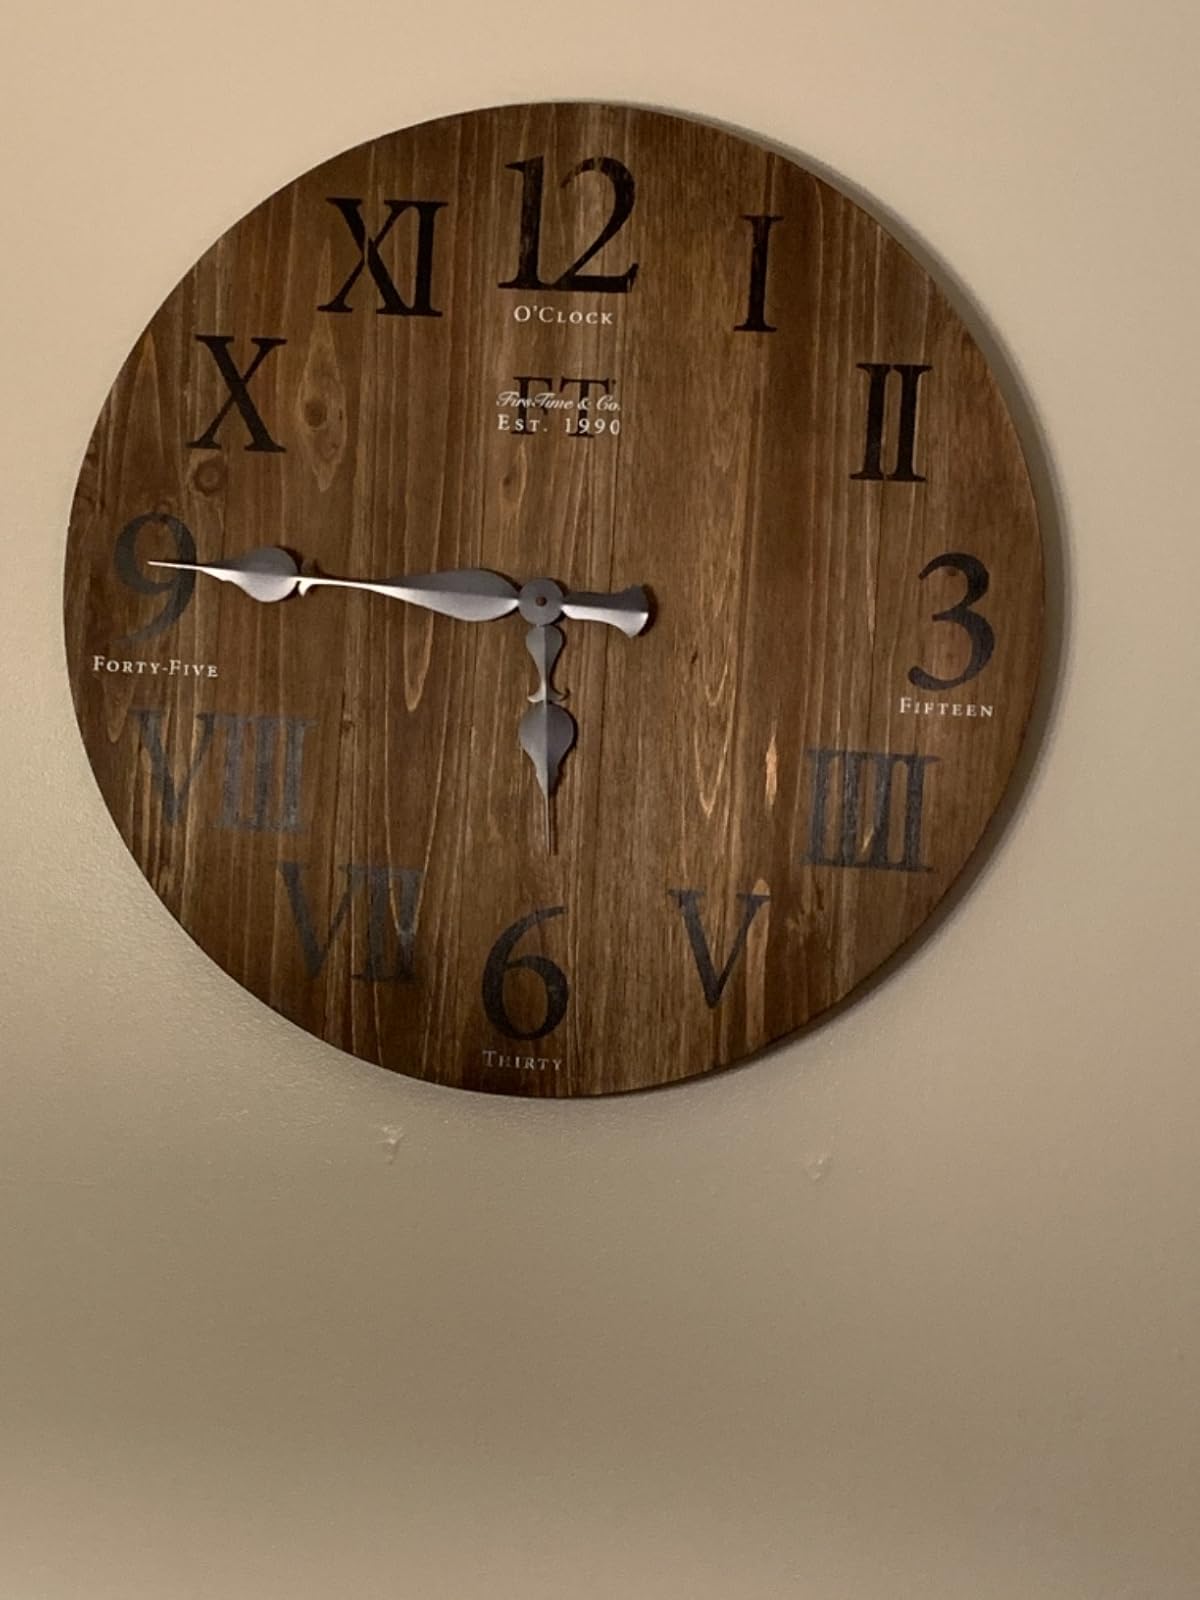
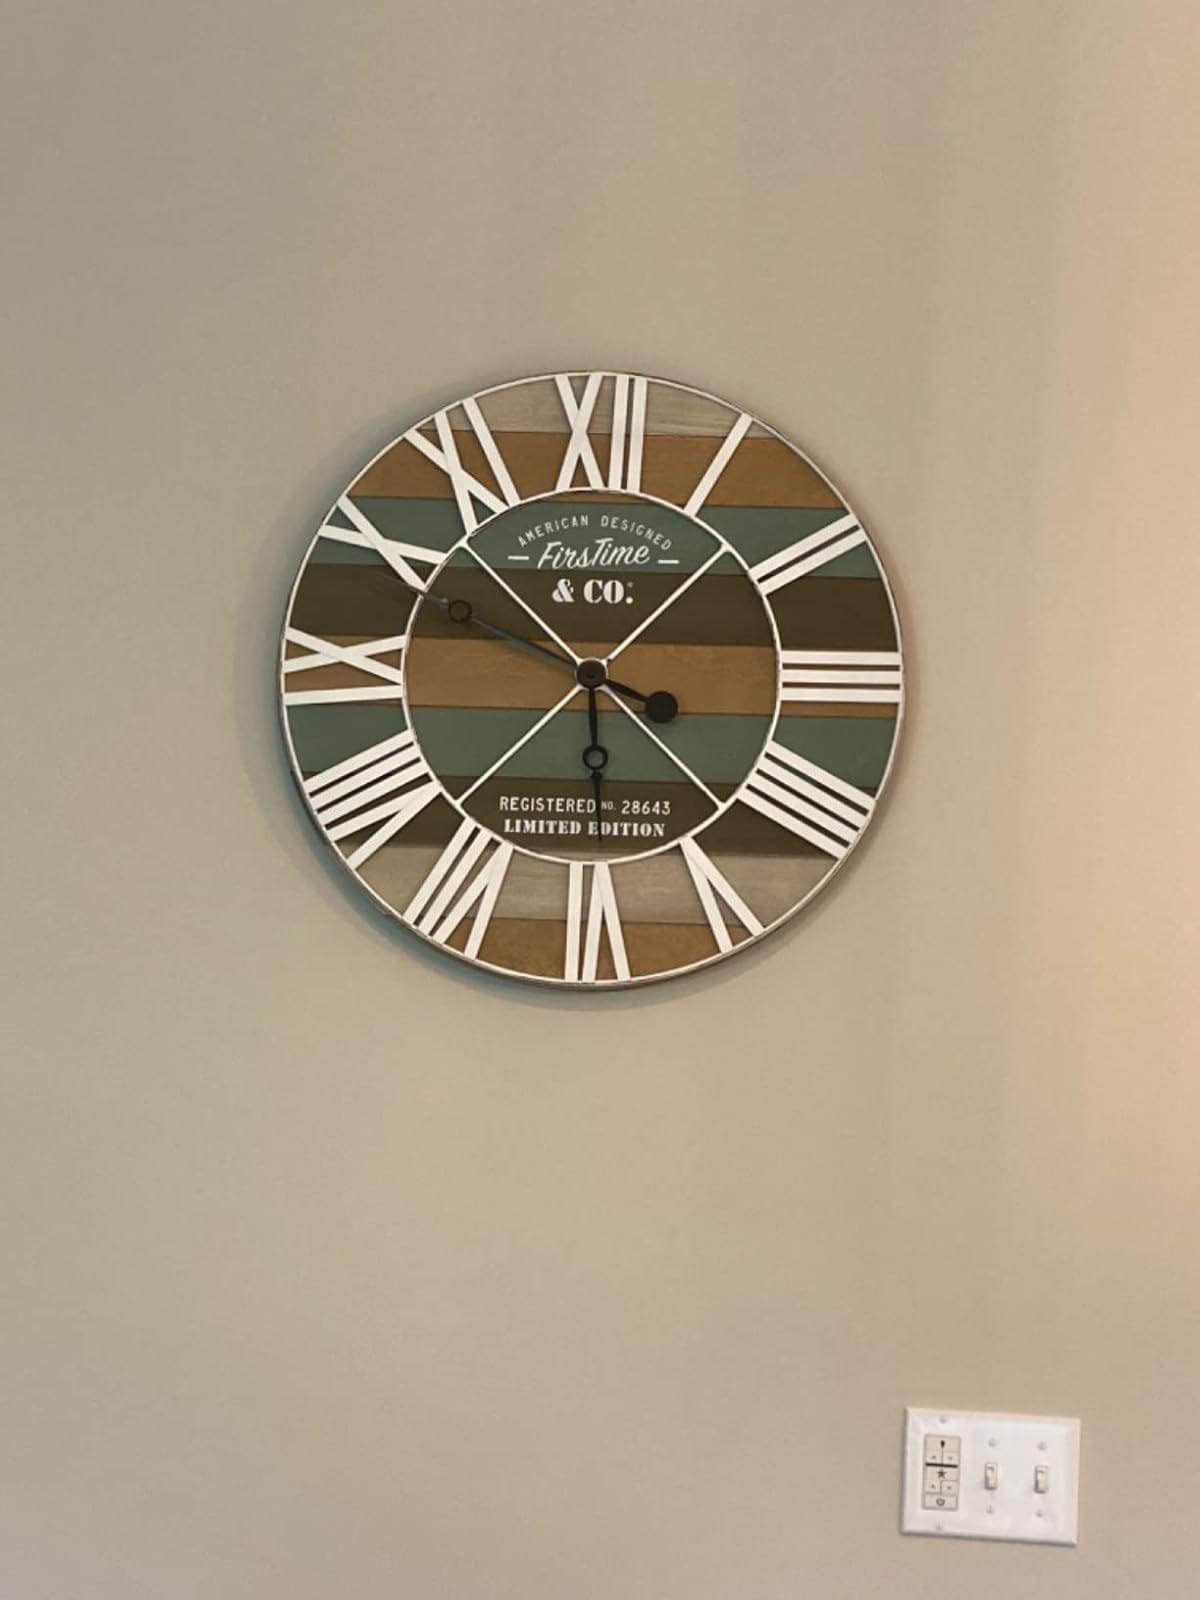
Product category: clock
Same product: no